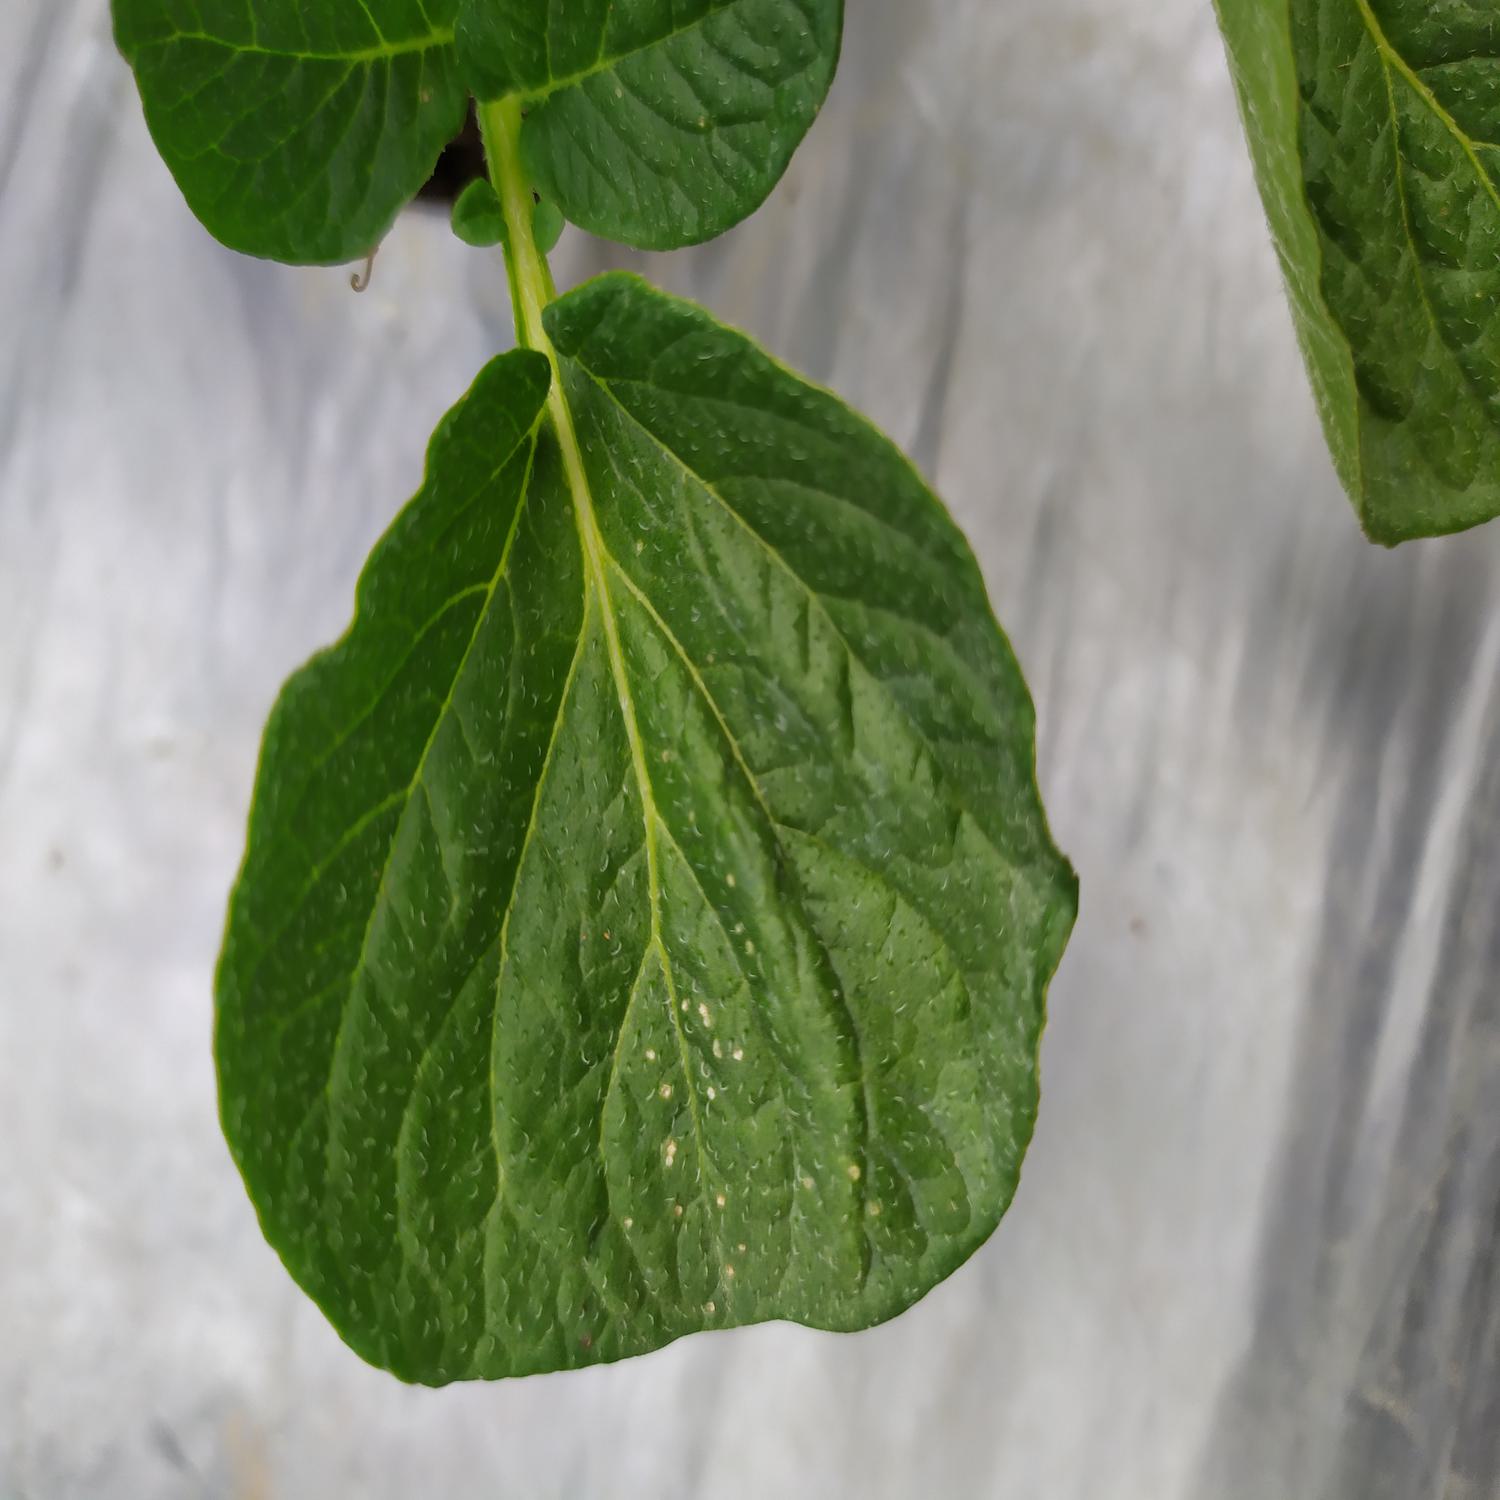
Label: Pest